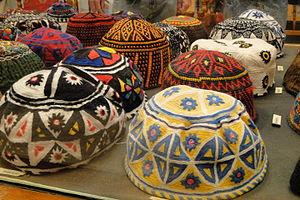
Les Kurdes sont un peuple de langue indo-européenne, et majoritairement de confession musulmane sunnite qui compterait 30 à 40 millions de personnes vivant surtout en Turquie, en Iran, en Irak et en Syrie.